Lancashire Cotton Famine

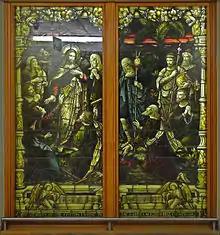

Relief in times of hardship was governed by the Poor Relief Act 1601, which required Poor Law Guardians to find work for the fit. In rural communities this was stone breaking in the quarries, the mines etc. Outdoor work was quite unsuitable for men who had been working in the humid, heated mills, whose lungs had been damaged by cotton dust. The act only required that men "be set to work as long as he continued to receive relief".